Yuan Kewen

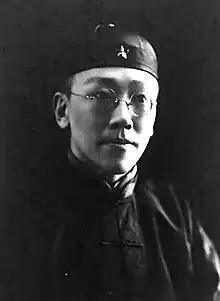
Yuan Kewen

Yuan Kewen (Chinese: 袁克文; 1889–1931) was a Chinese scholar and calligrapher.